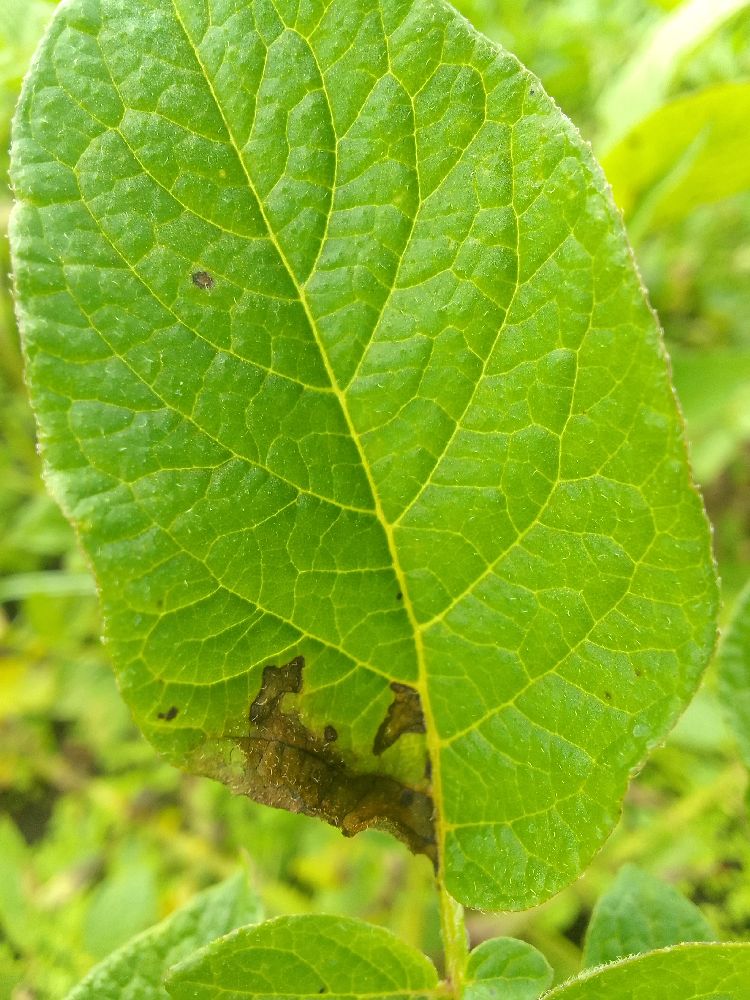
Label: Late blight